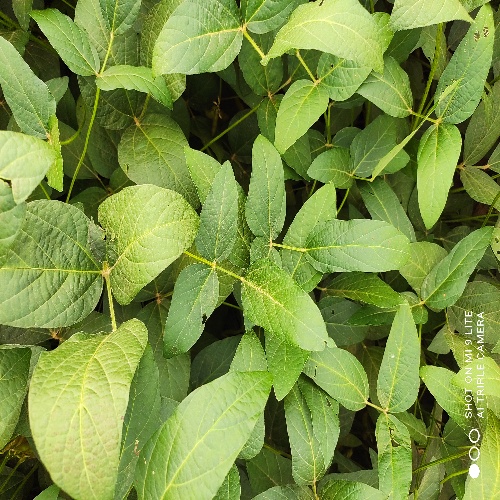
Label: Caterpillar